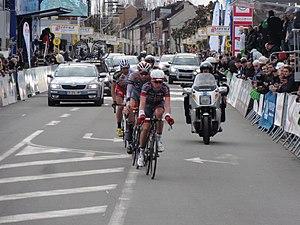
Reportage photographique réalisé le mardi 11 avril 2013 durant l'édition 2013 du Grand Prix de Denain à Denain, Nord, Nord-Pas-de-Calais, France. Depicted people: Sven Jodts, Vegard Stake Laengen and Flavien Dassonville
La 54ᵉ édition du Grand Prix de Denain a eu lieu le jeudi 11 avril 2013. Il s'agit de la sixième épreuve de la Coupe de France de cyclisme sur route 2013.